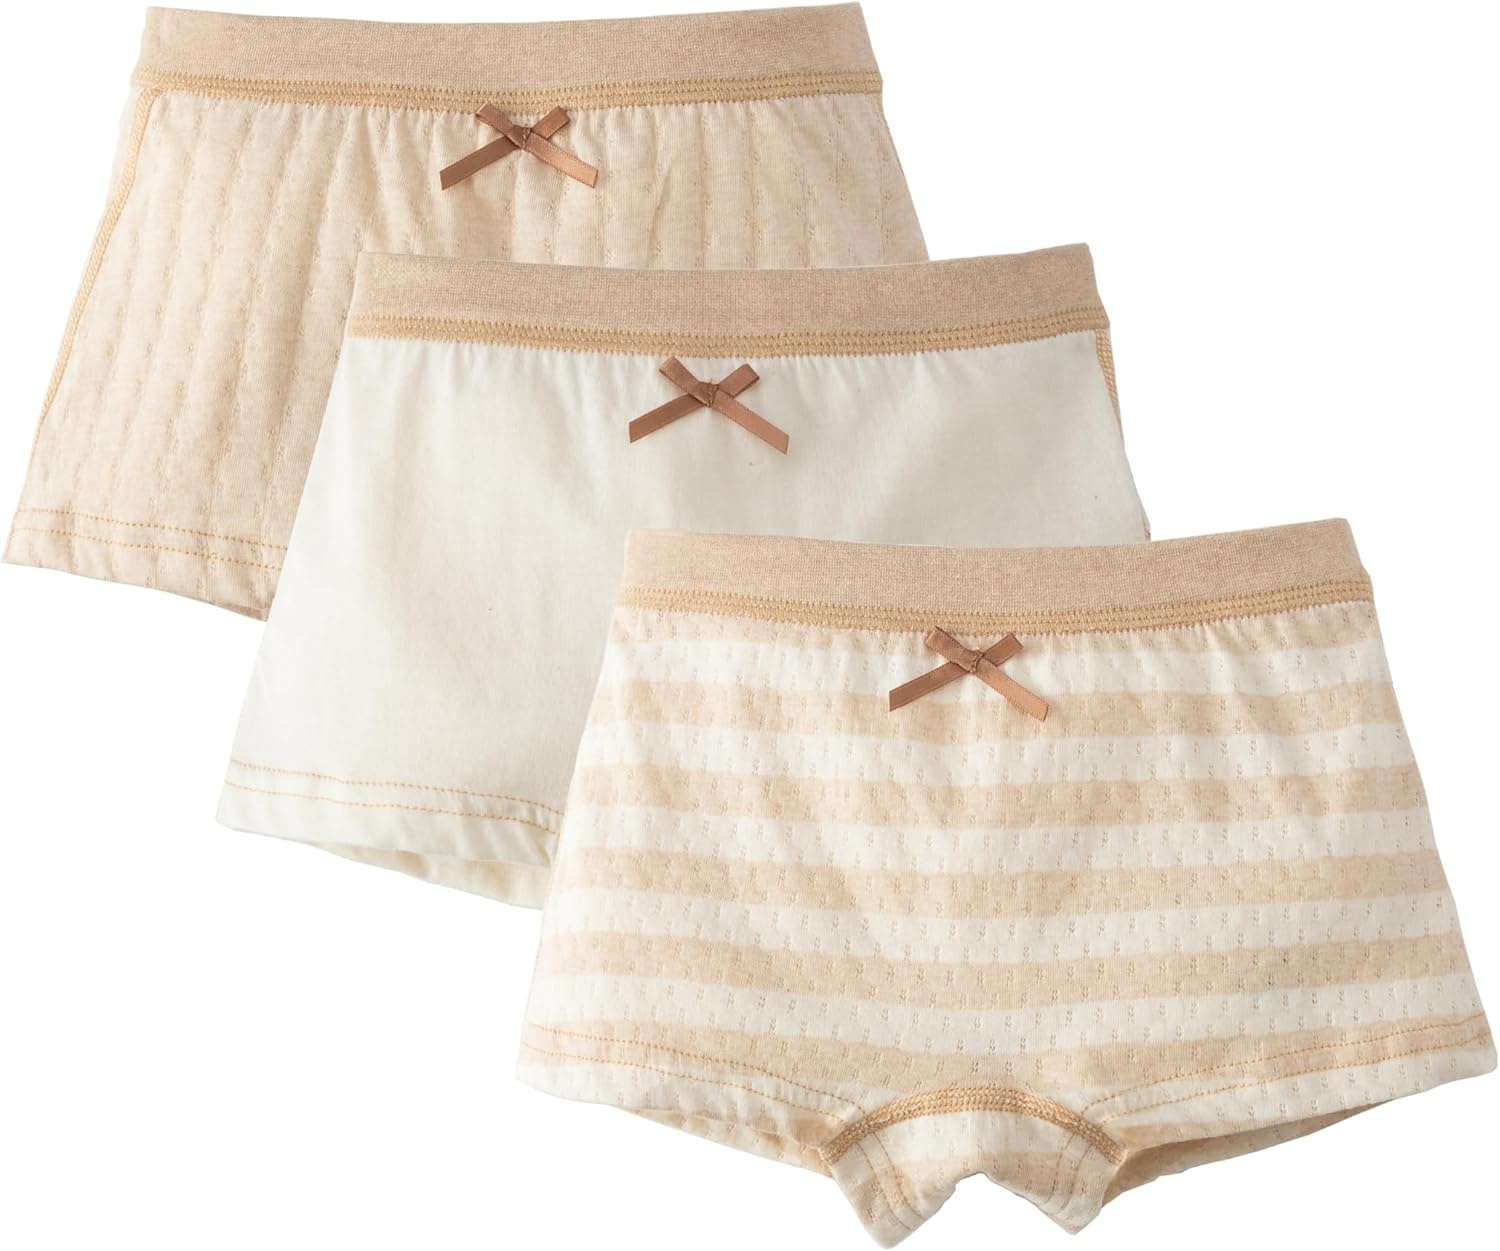
GZMM Girls Organic Cotton Shorties Underwear Toddler Briefs Kids Panties Pack of 3
Overview Fabric type : Organic cotton Care instructions : Machine Wash Origin : Imported About this item BREATHABLE: All of our girls underwear are 100% Organic Cotton ,Our organic cotton toddler girls underwear are free from irritating and damaging colors and dyes, and breathable and mesh fabric. COMFORTABLE: This girls organic cotton underwear, The super-smooth flatlock seams,Super Comfortable covered elastic waistband for increased comfort and ease of pulling up and down. DURABLE: Organic cotton girls underwear is softer and more durable than fine conventional cotton that wears out much more quickly due to using and washing. SAFE/ HEALTHY: Our girls underwear, the fabric with formaldehyde-free,and care for kid's health and Safety; It is so important what touches your kid's sensitive skin. MACHINE WASHABLE:It is recommended to wash at 30 °C (90 °F).
Brand: GZMM
Category: Apparel & Accessories > Clothing > Baby & Toddler Clothing > Toddler Underwear > Briefs